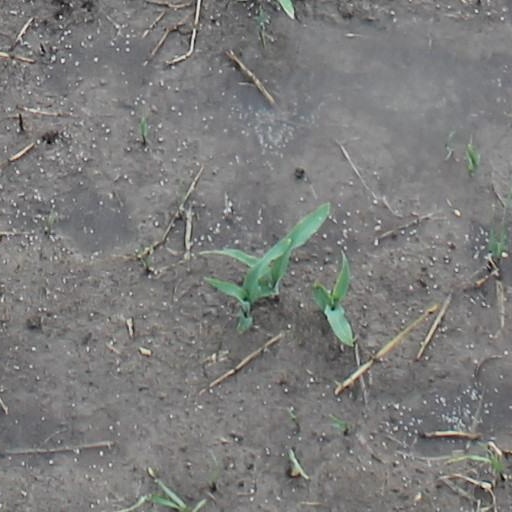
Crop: maize; corn